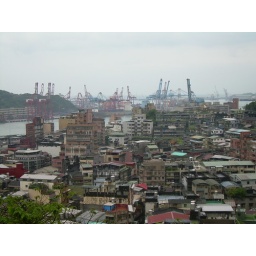
from cat mountain in keelung